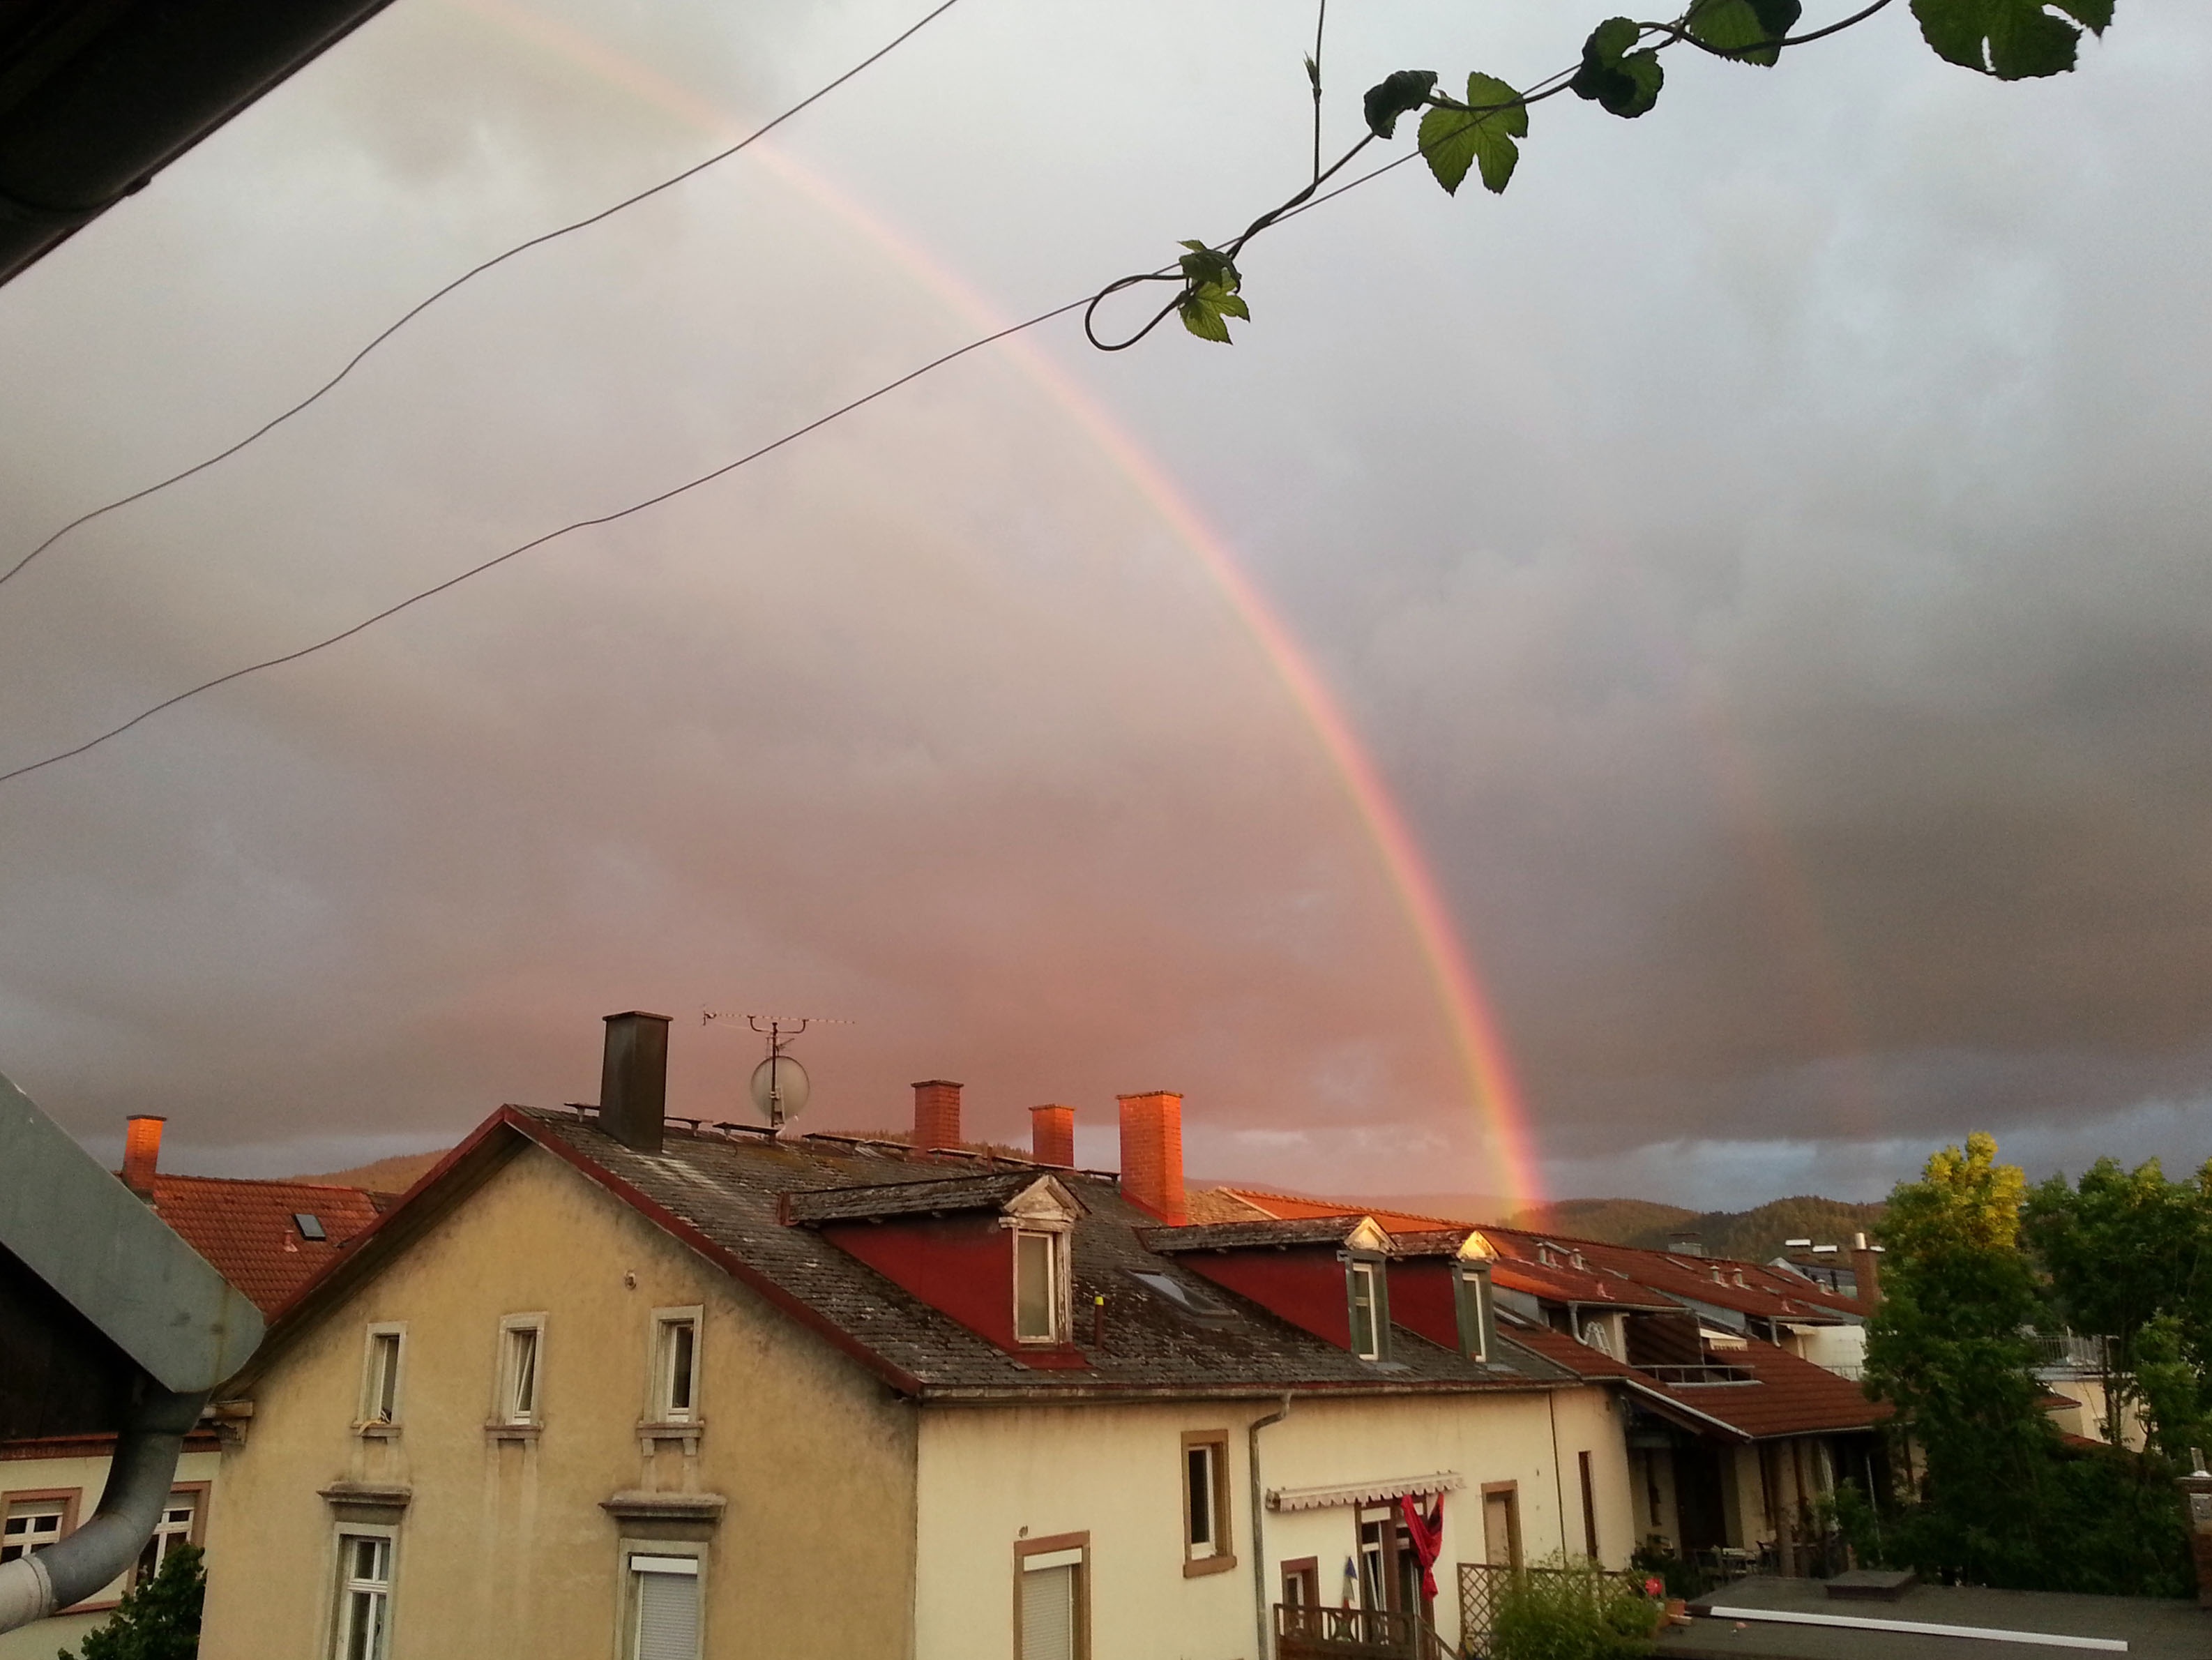
cloud, sky, house, sunlight, morning, roof, city, home, weather, lighting, clouds, rainbow, roofs, meteorological phenomenon